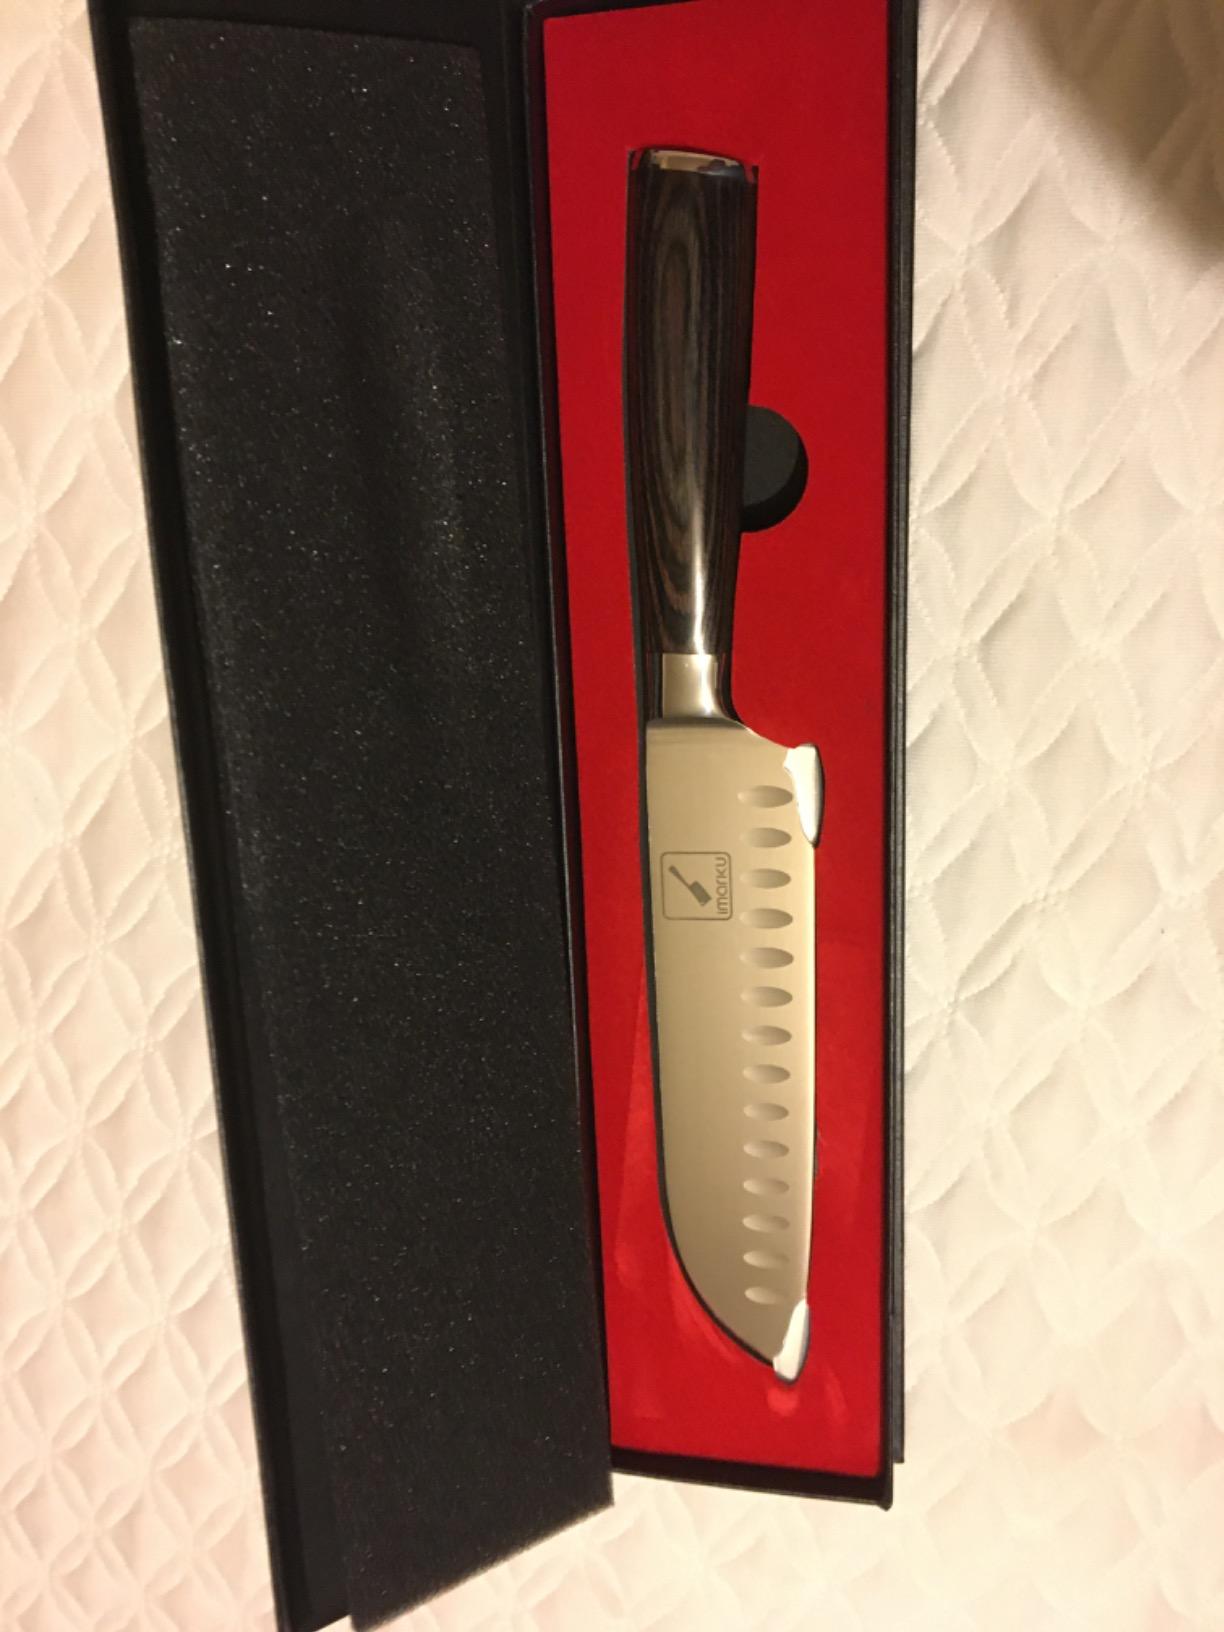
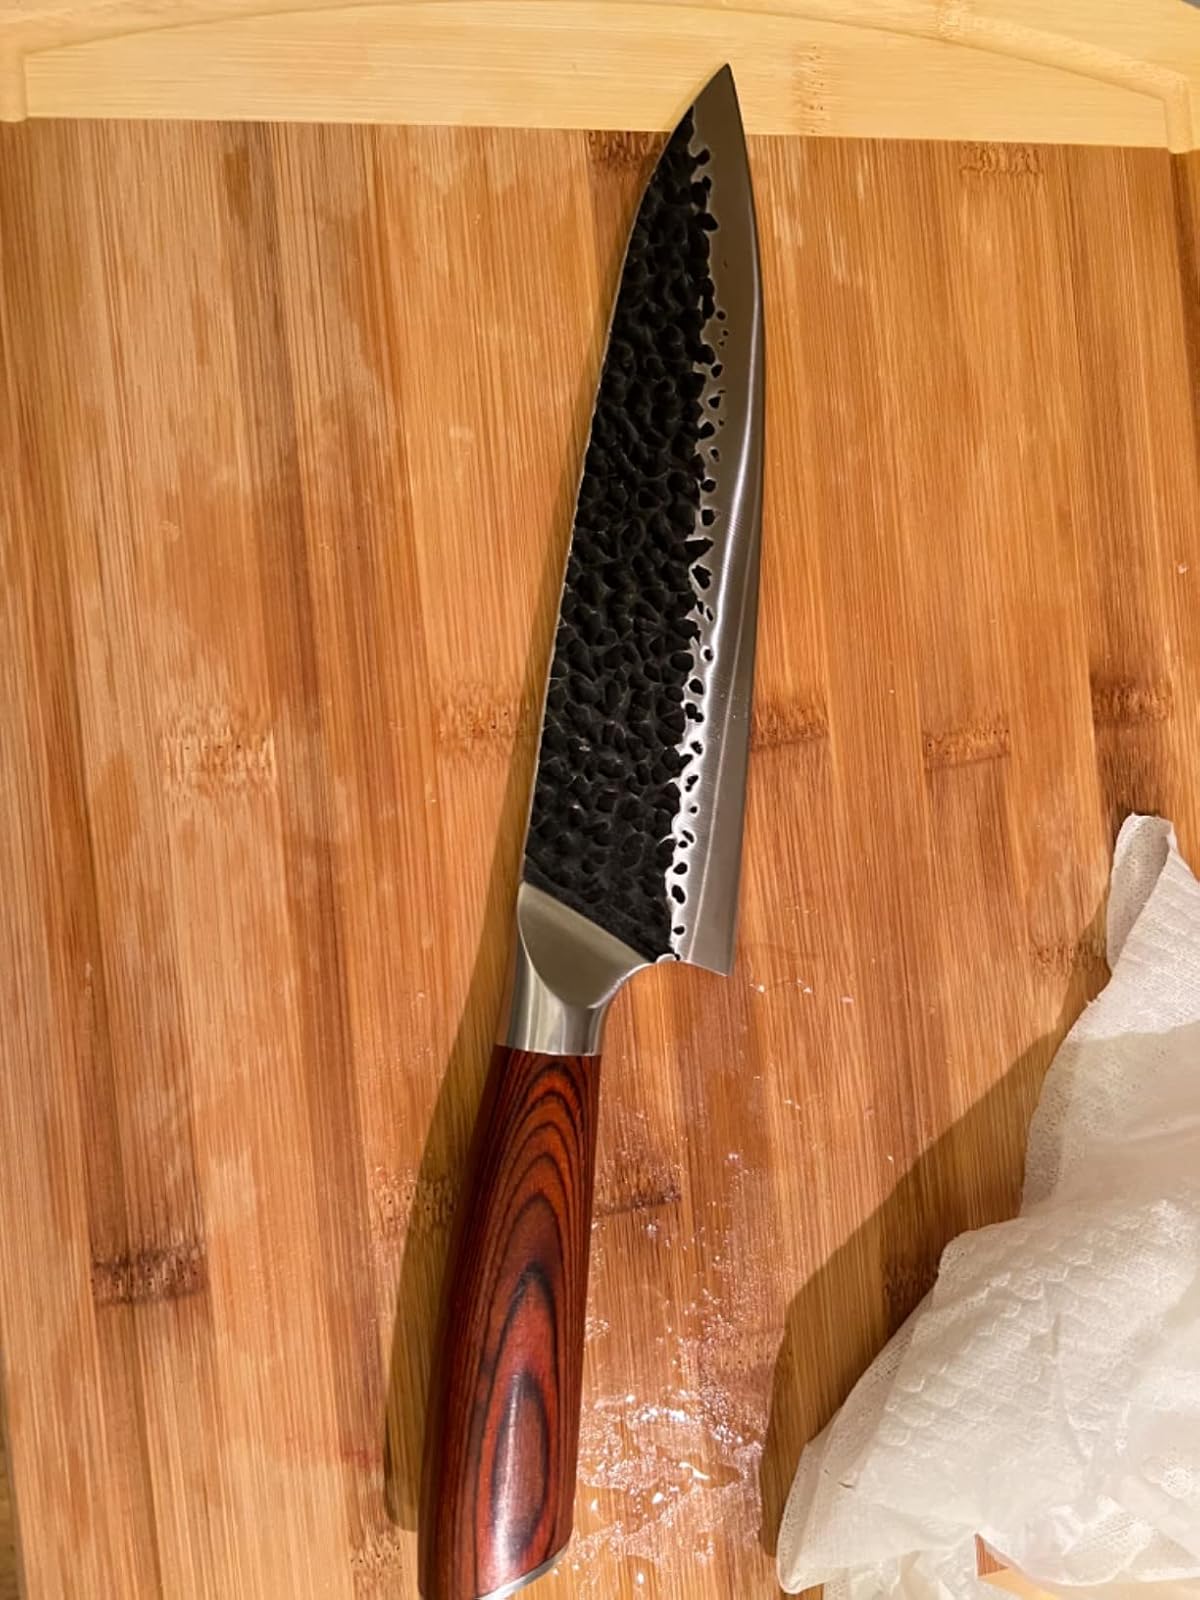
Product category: items_knife
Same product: no